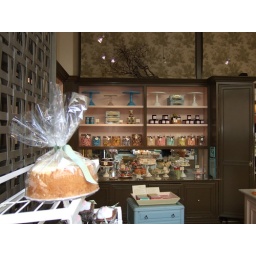
Miette Patisserie in the Ferry Building, lemon cloud cake in the foreground